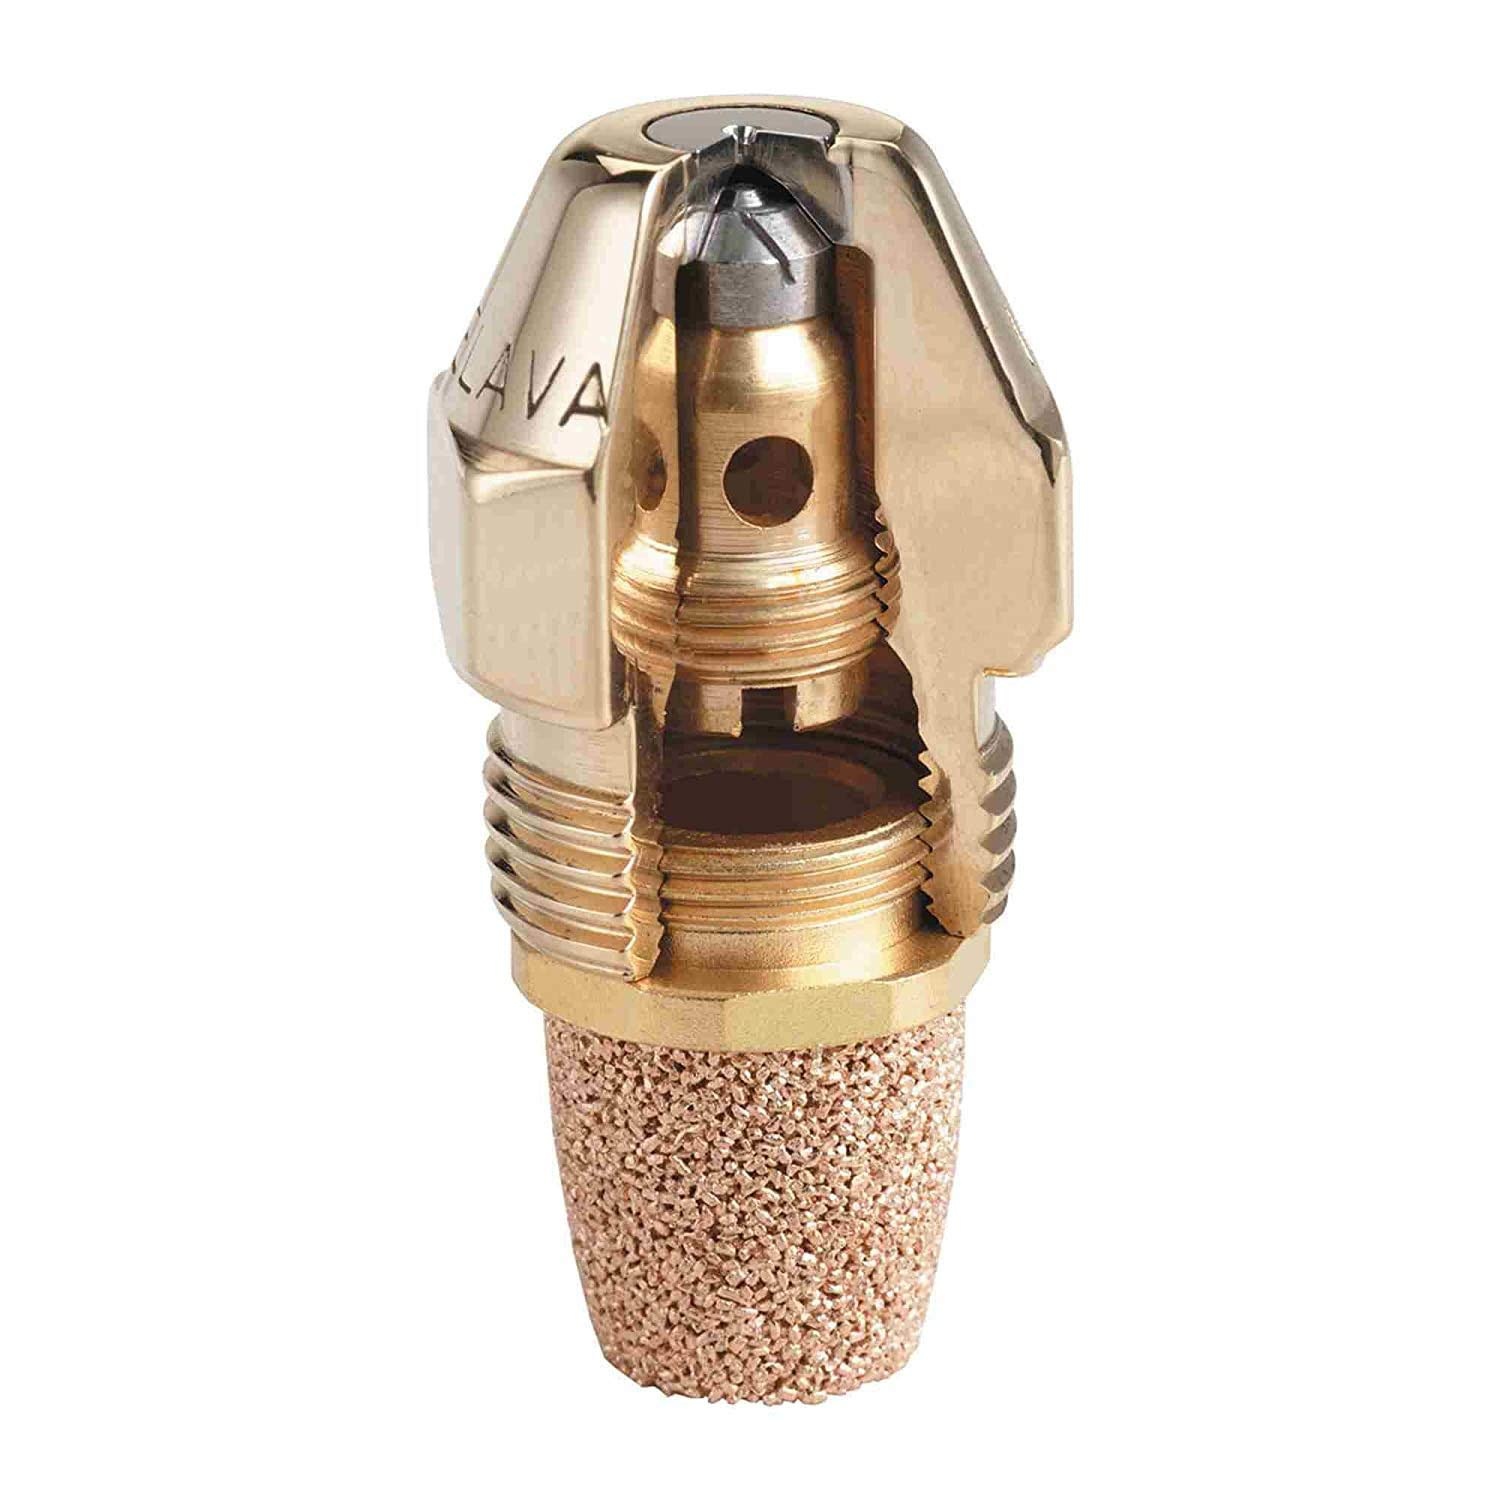
Delavan 1.35Gph-80 Hollow Spray Oil Burner Nozzle, 80 Degree
1.35Gph-80 Deg Hol Spry Nozzle
Brand: Delavan
Category: Home & Garden > Lawn & Garden > Outdoor Power Equipment Accessories > Pressure Washer Accessories > Cone Nozzles